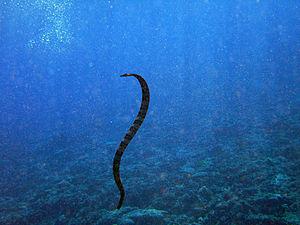
Laticauda, unique représentant de la sous-famille des Laticaudinae, est un genre de serpents de la famille des Elapidae. En français ils sont nommés plature ou tricot rayé.
Laticauda schistorhynchus est une espèce de serpents venimeux de la famille des Elapidae. Il est appelé Katuali par les niuéens.